2004 IIHF World U18 Championship Division I

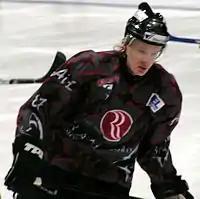
Philip Gogulla finished fifth in scoring after recording two goals and five assists.

Only the top five goaltenders, based on save percentage, who have played 40% of their team's minutes are included in this list.